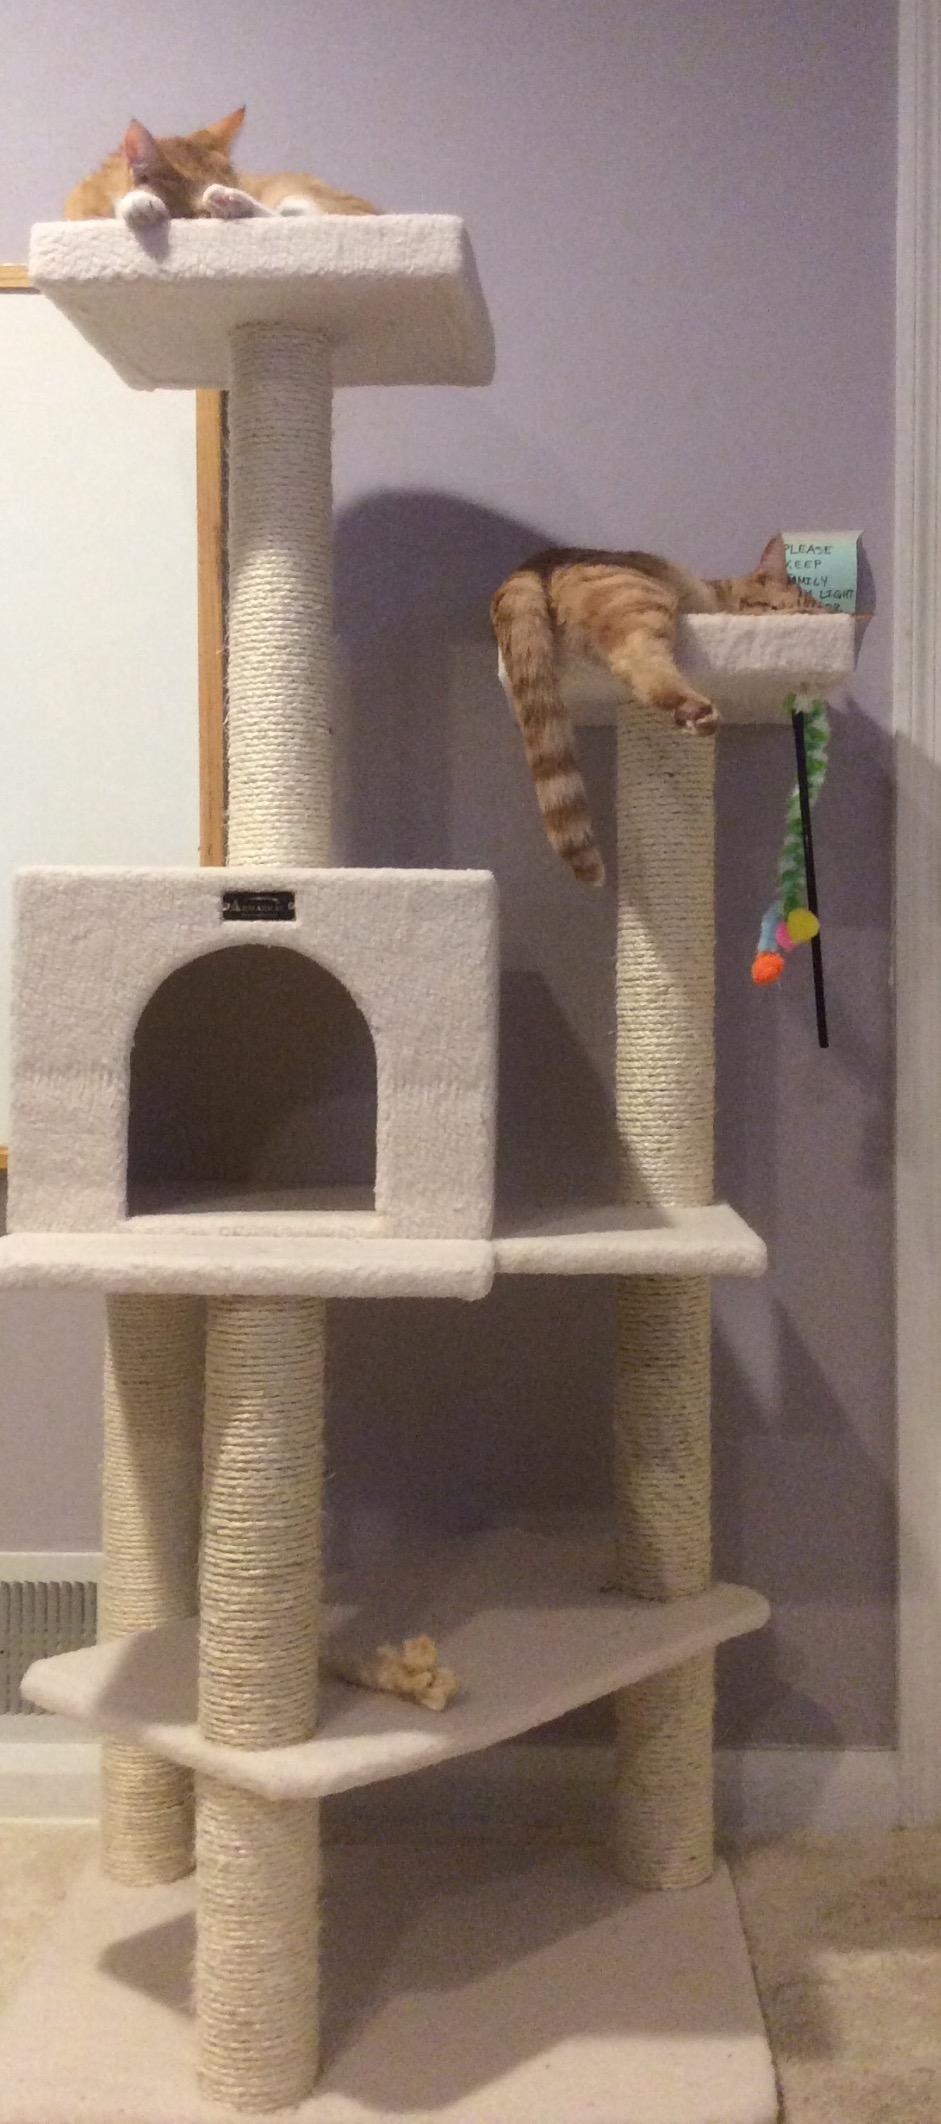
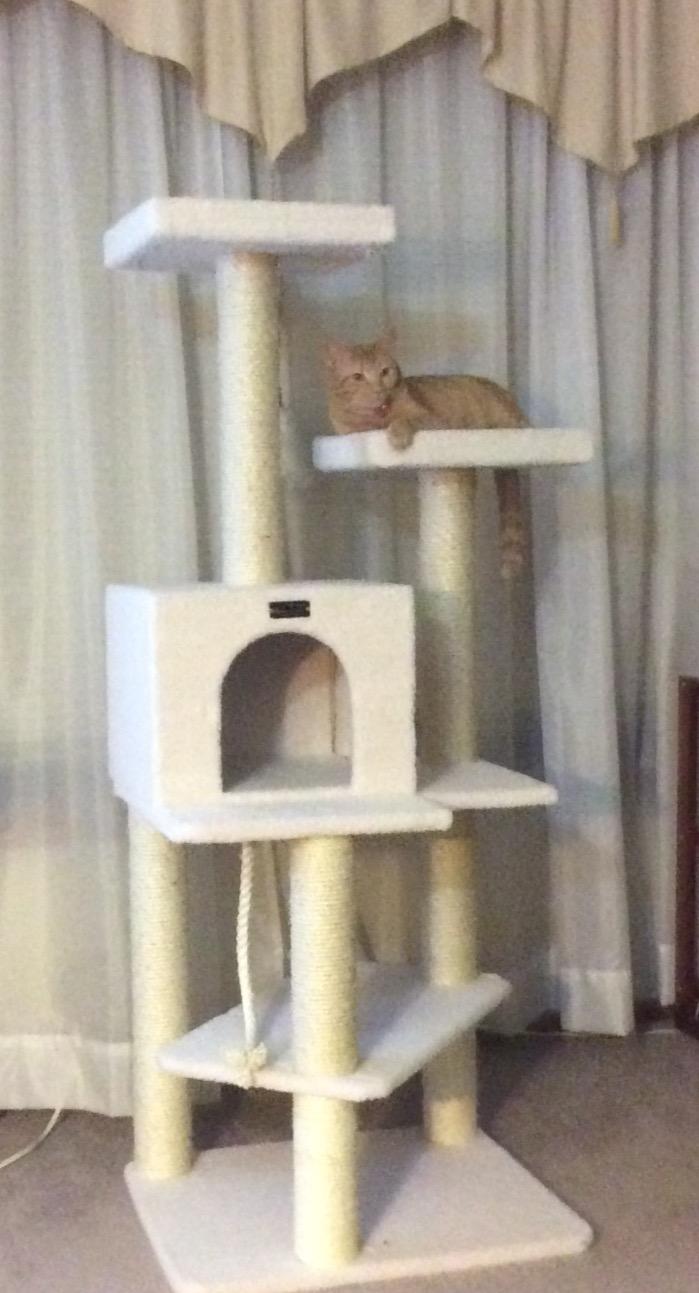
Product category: items_cat tree
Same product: yes